Jerzy Różycki

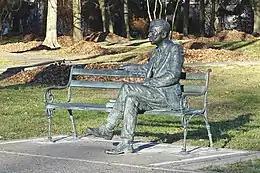
Jerzy Różycki memorial bench in Wyszków, near Warsaw

Jerzy Witold Różycki (24 July 1909 – 9 January 1942) was a Polish mathematician and cryptologist who worked at breaking German Enigma-machine ciphers before and during World War II.